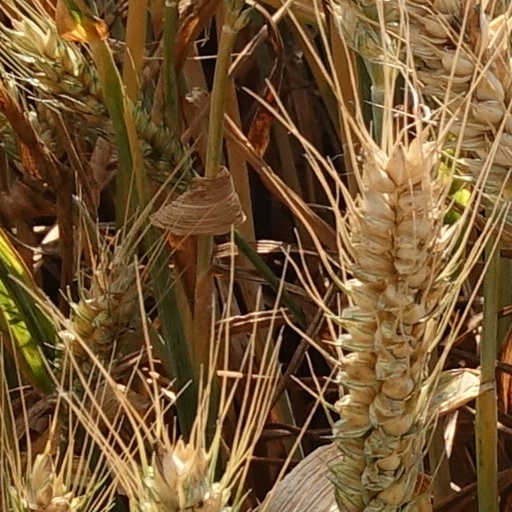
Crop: wheat